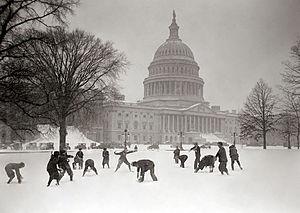
Une bataille de boules de neige est un jeu, similaire dans ses principes à la balle aux prisonniers, qui consiste à lancer des boules de neige sur les autres participants. Ce jeu se joue principalement lorsqu’il neige suffisamment, le plus souvent durant l'hiver.